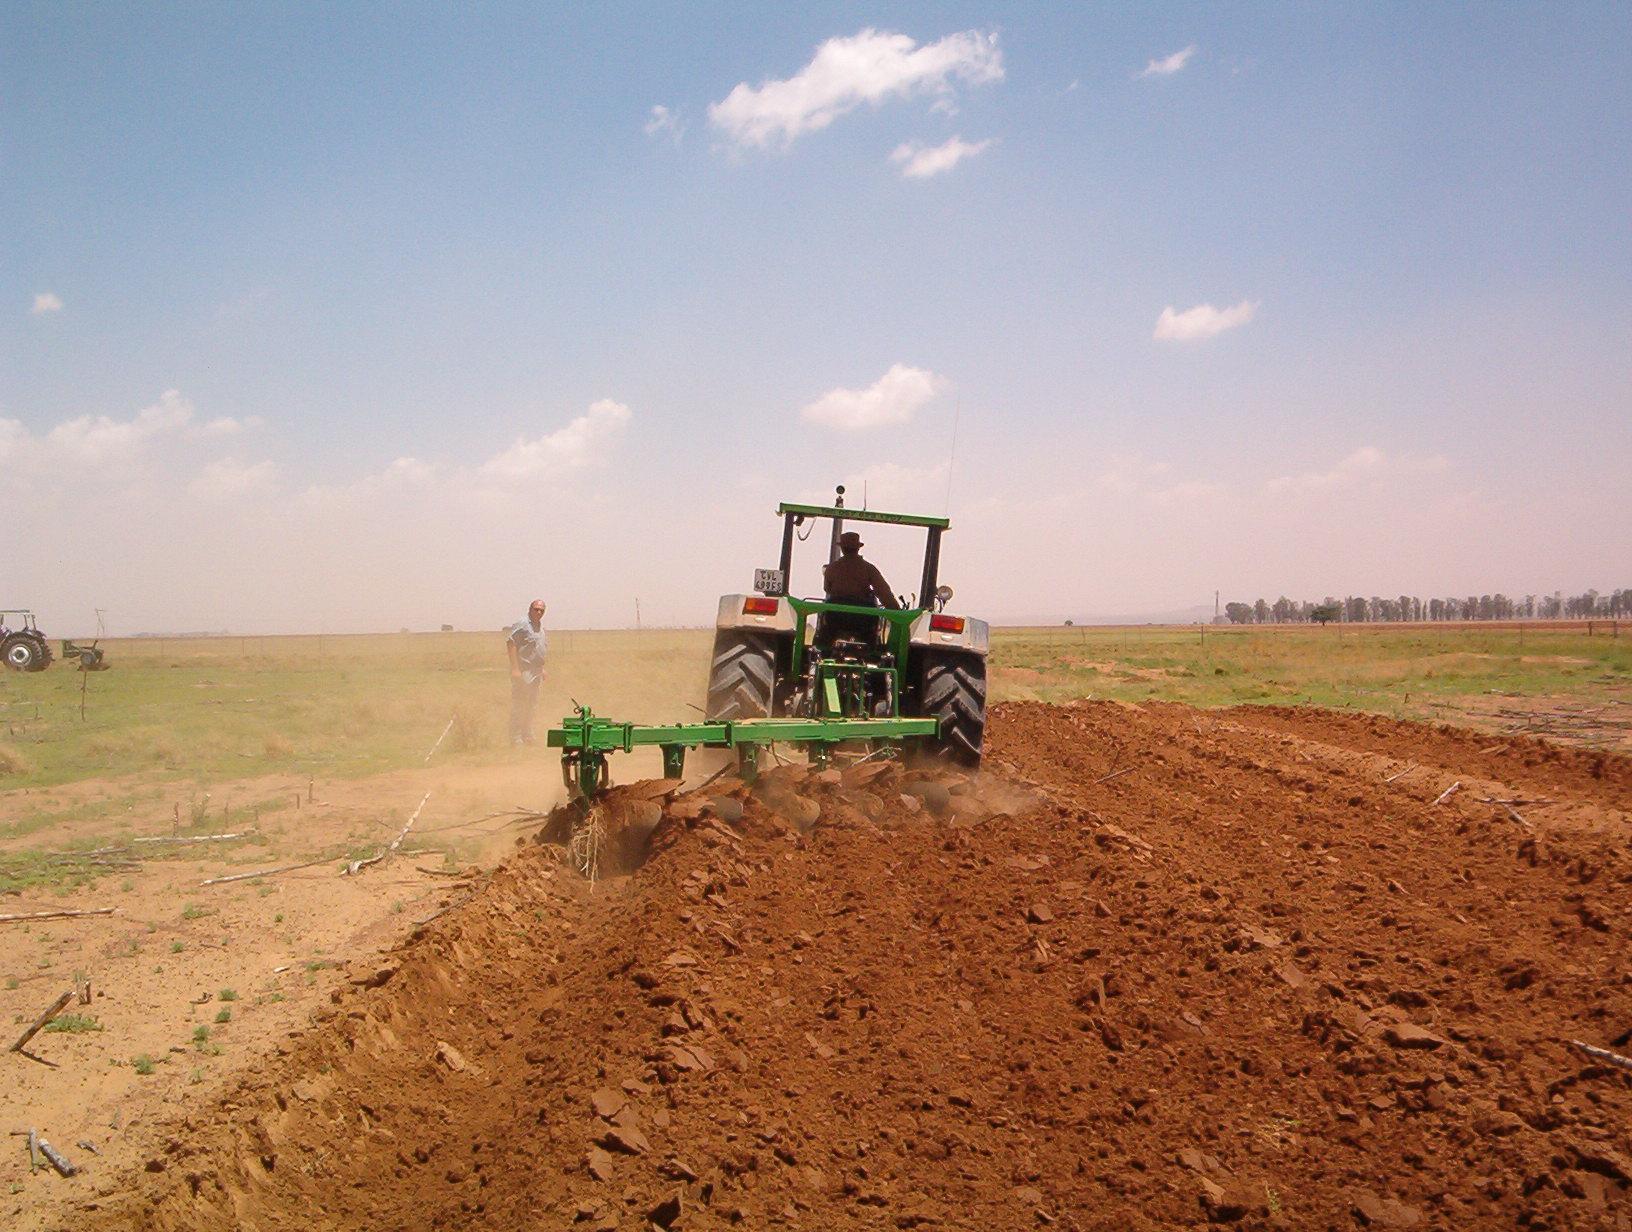
Mashine aina ya trekta ipo katikati ya shamba kubwa inaendelea kulima ardhi ambayo imejaa ukame kutokana na mvua, ambazo hazijanyesha kwa mda mrefu huku udongo wake pia ukiwa hauna rutuba ya kutosha.